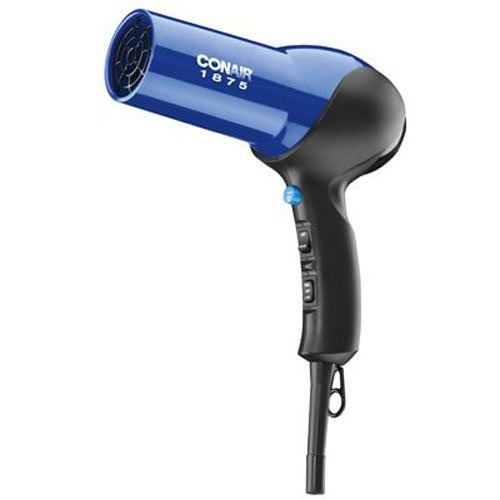
Item Name: Conair 1875 Watt Ionic Conditioning Hair Dryer
Bullet Point 1: 1875 watts of power and ionic conditioning for less frizz and more manageability
Bullet Point 2: 2 heat/speed settings and cool shot button to lock in style
Bullet Point 3: Quiet-Tone motor and hinged filter
Bullet Point 4: Includes a concentrator for pinpoint styling and a diffuser for curly or wavy styles
Bullet Point 5: Hang ring feature for easy storage
Value: 1.0
Unit: count

Price: 29.125